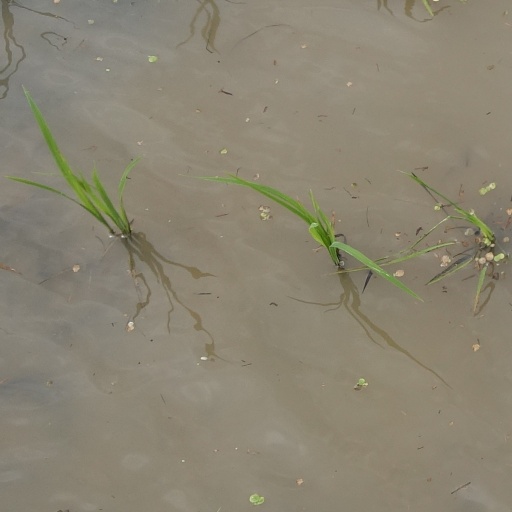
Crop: rice